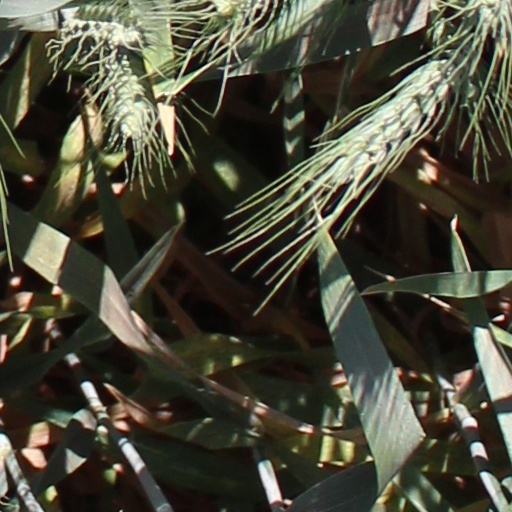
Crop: wheat